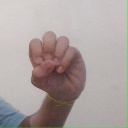
अक्षर: उ